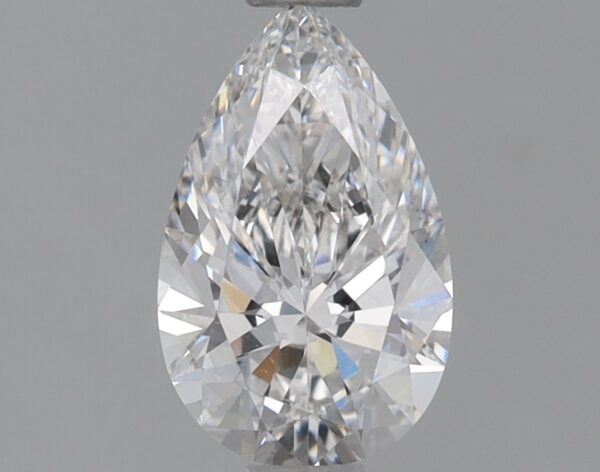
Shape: pear
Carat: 0.73
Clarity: VS1
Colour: F
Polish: EX
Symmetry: EX
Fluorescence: NONE
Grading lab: IGI
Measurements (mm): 8.1 x 5.05 x 3.09